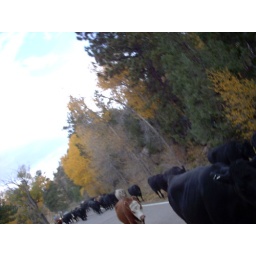
Herd of cattle on the road near the Poudre River as i was heading out of the mountains.